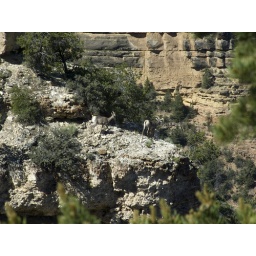
Andre spotted these mountain goats walking below the Rim. There are shear cliffs everywhere. Yikes!